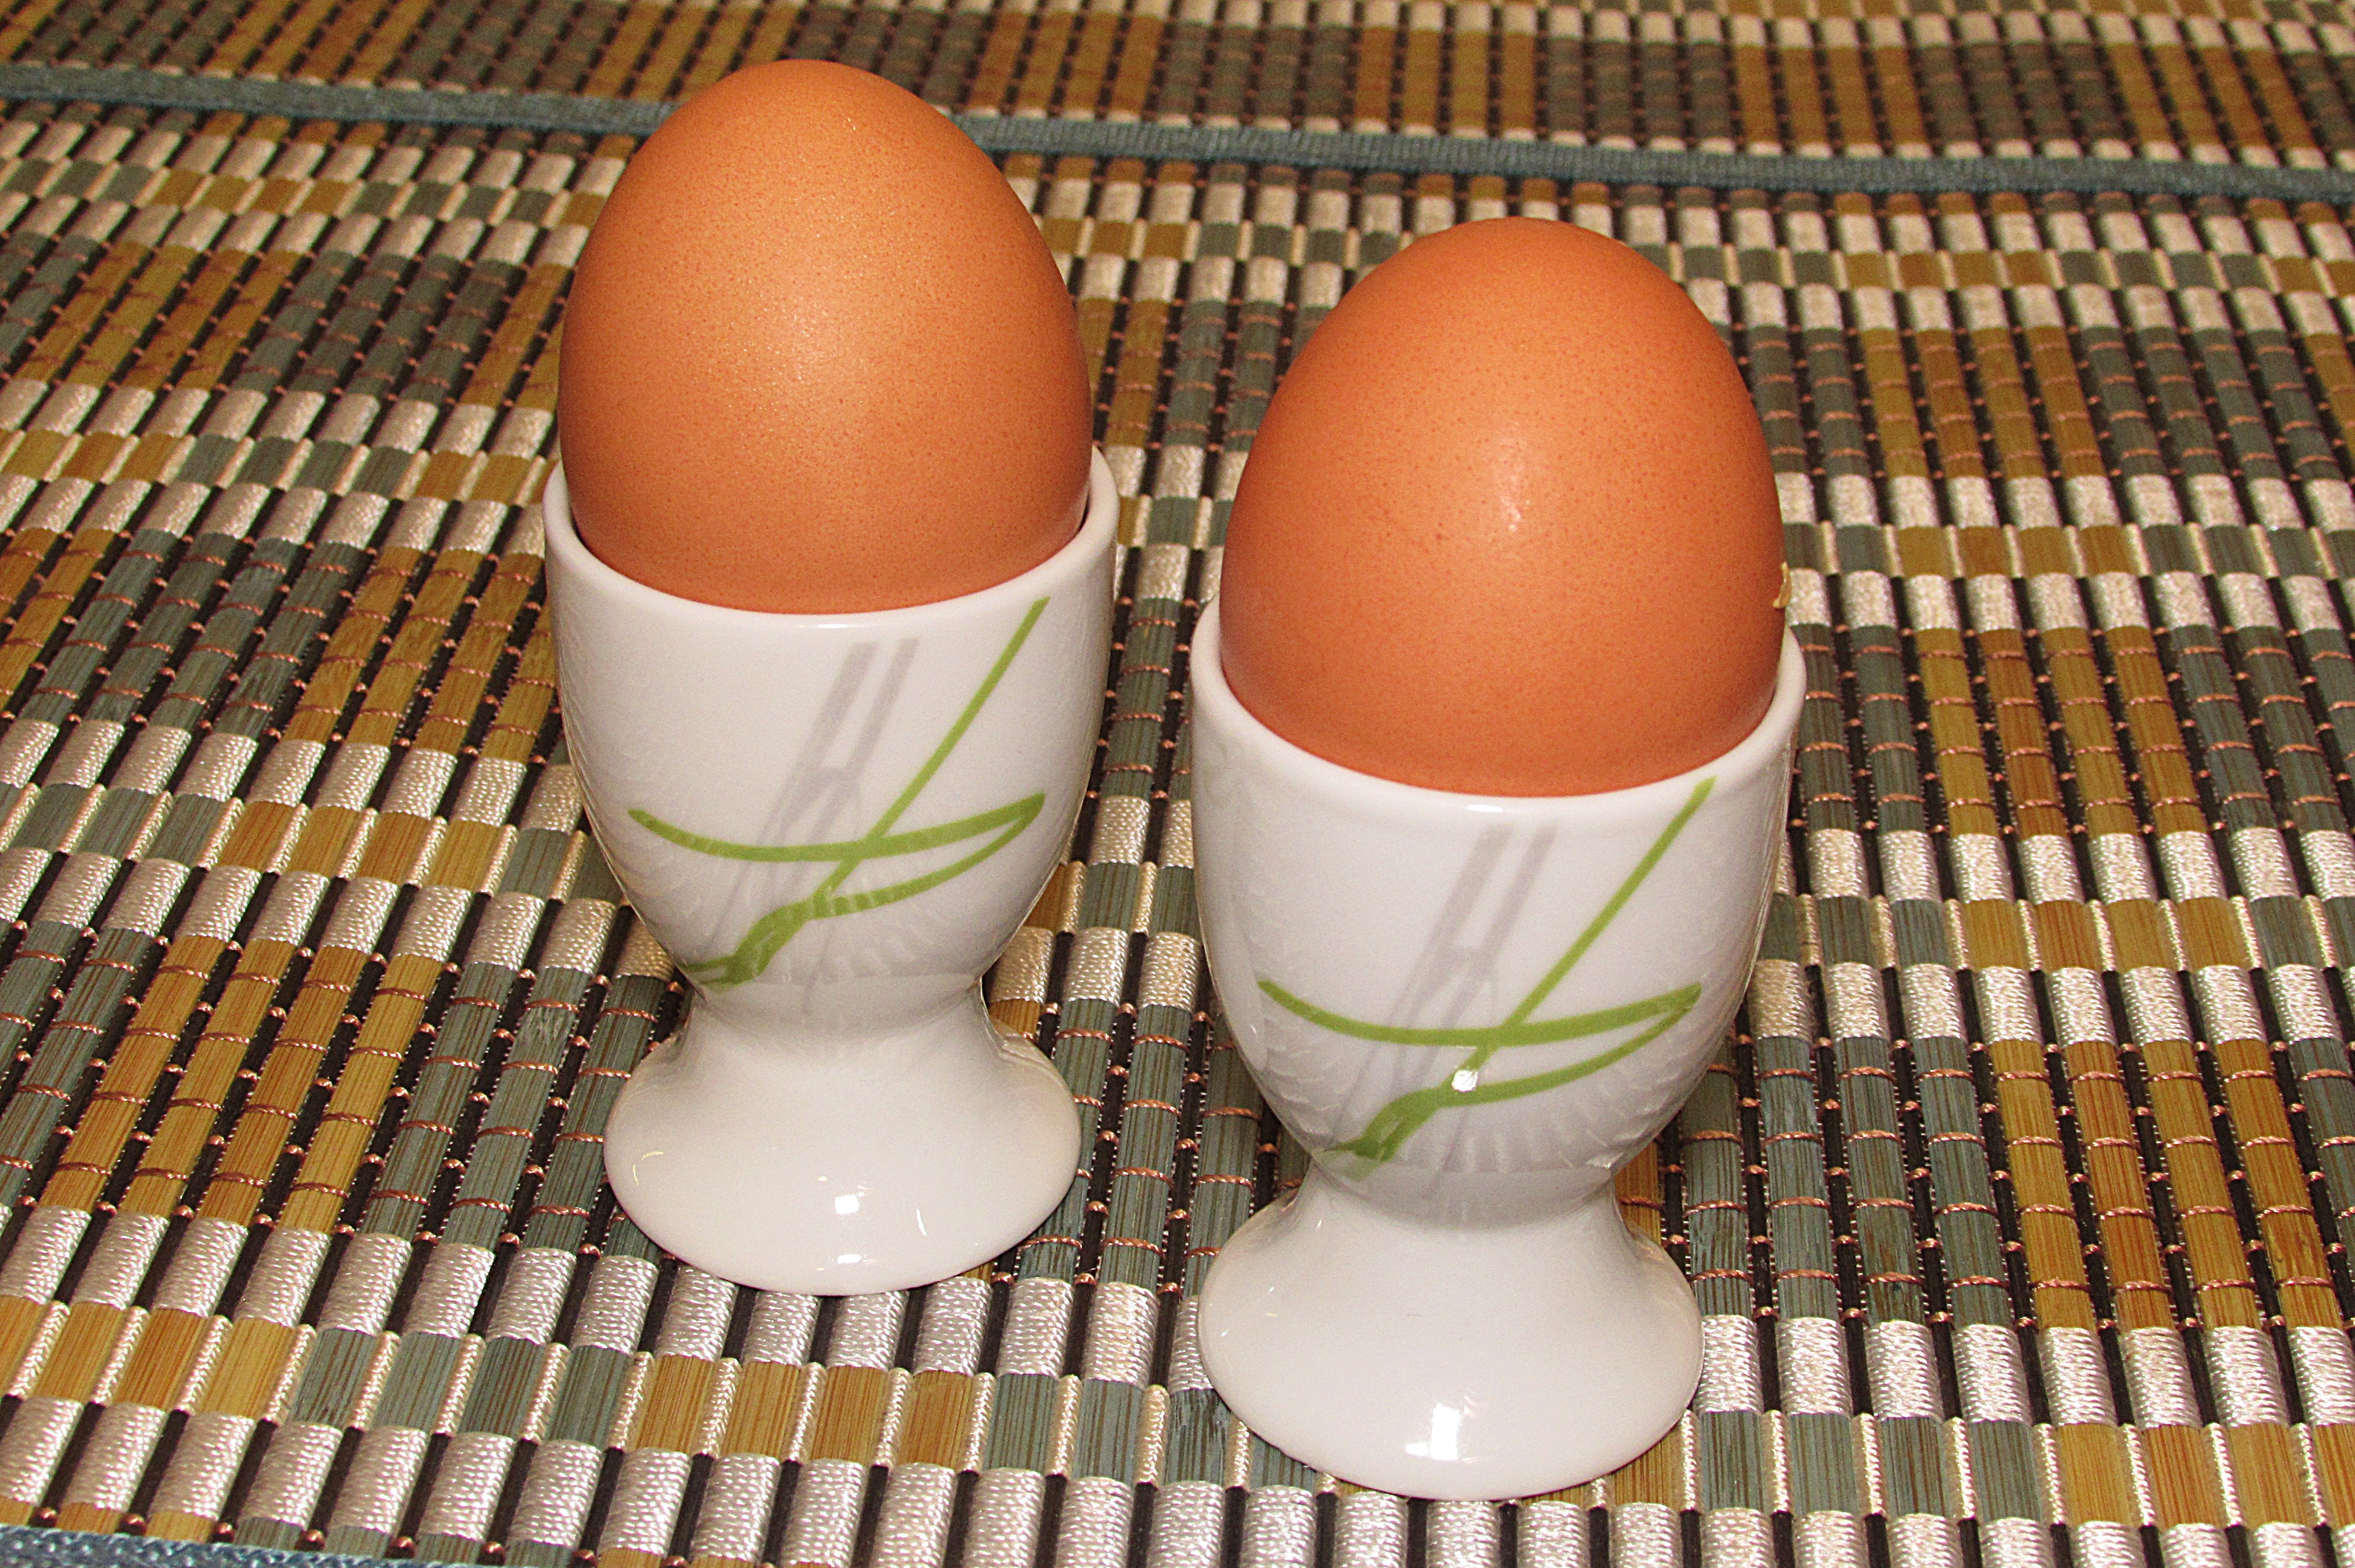
food, breakfast, baking, egg, boiled eggs, egg cups, animal source foods, breakfast eggs